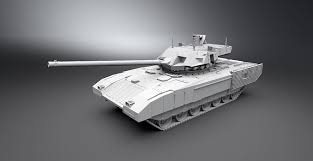
Label: T-14